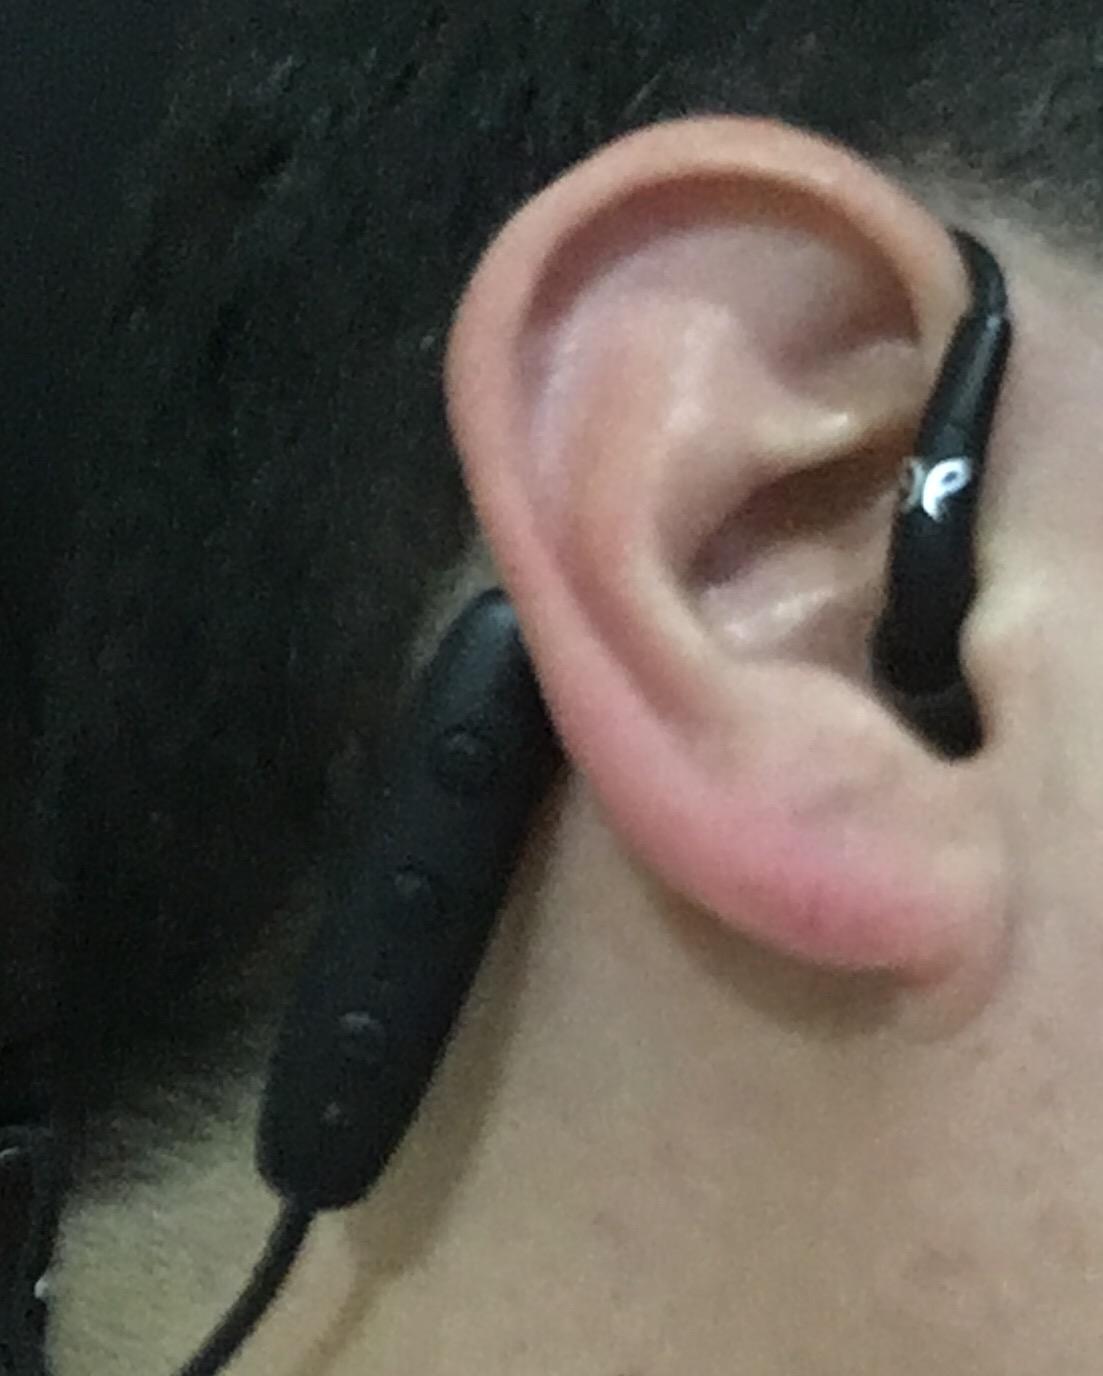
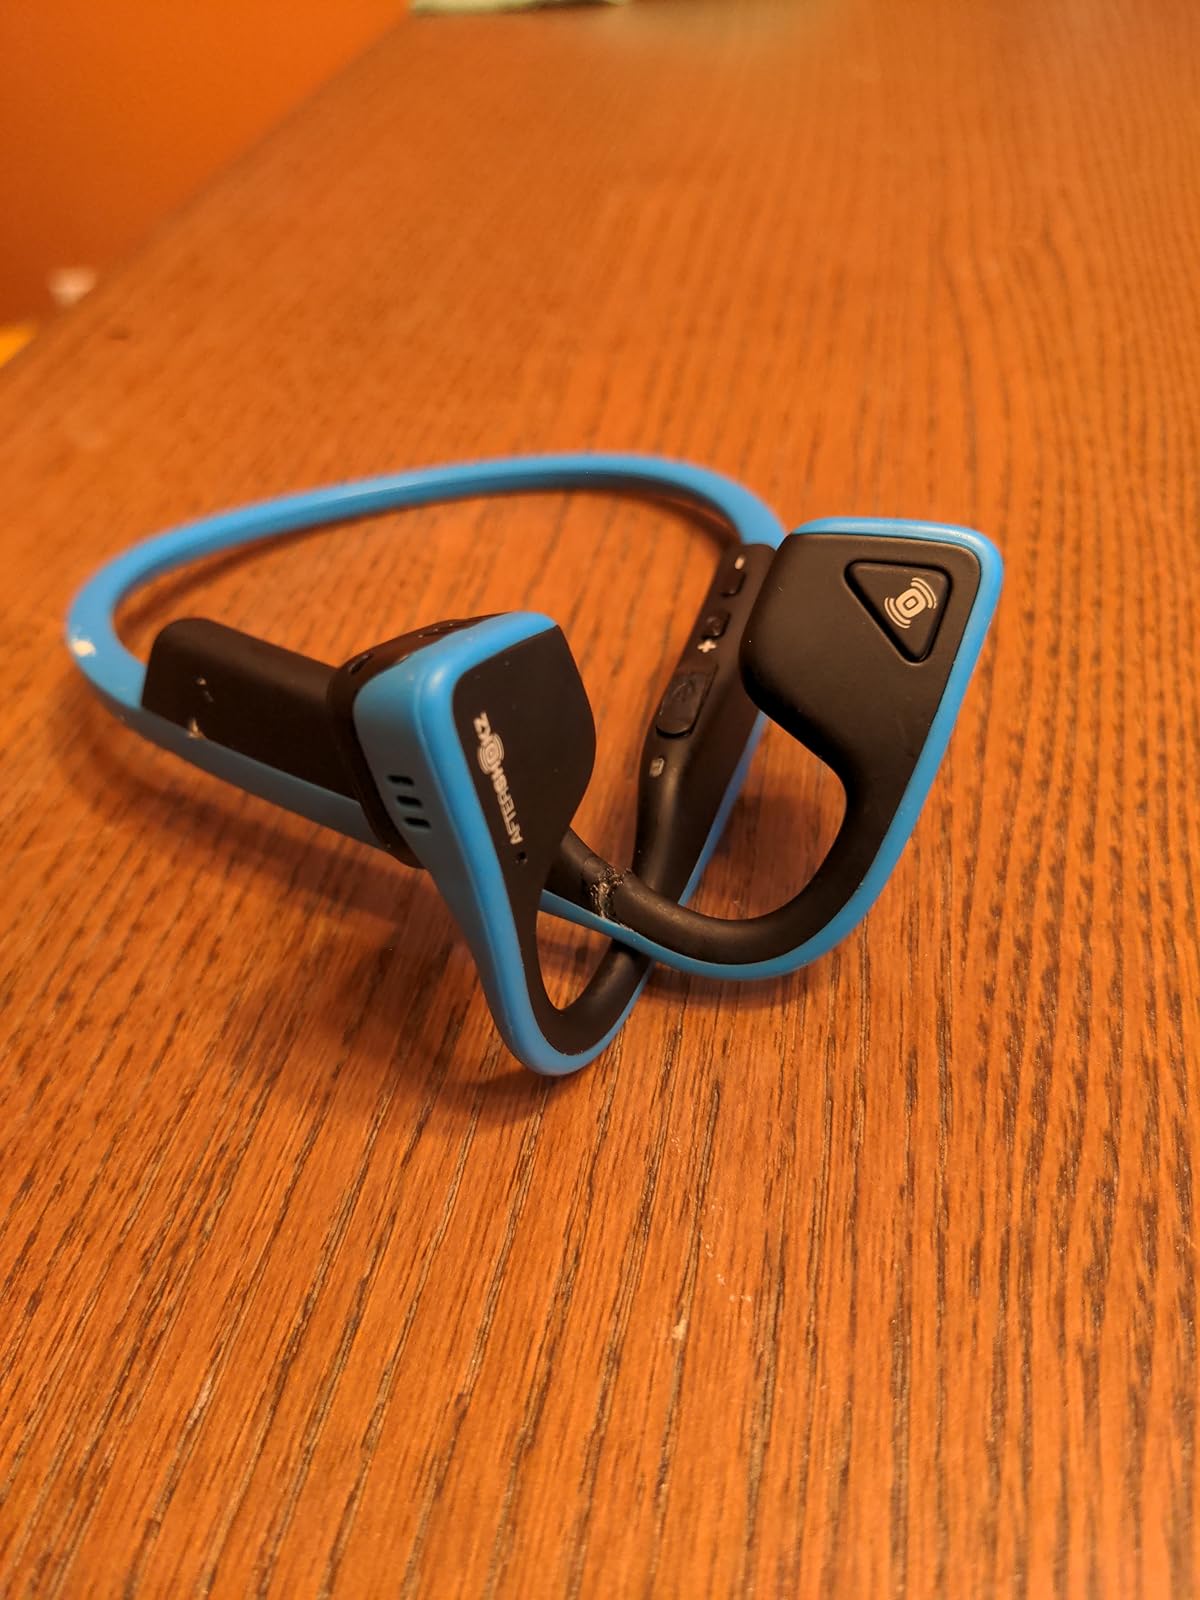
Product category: headphones
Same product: no